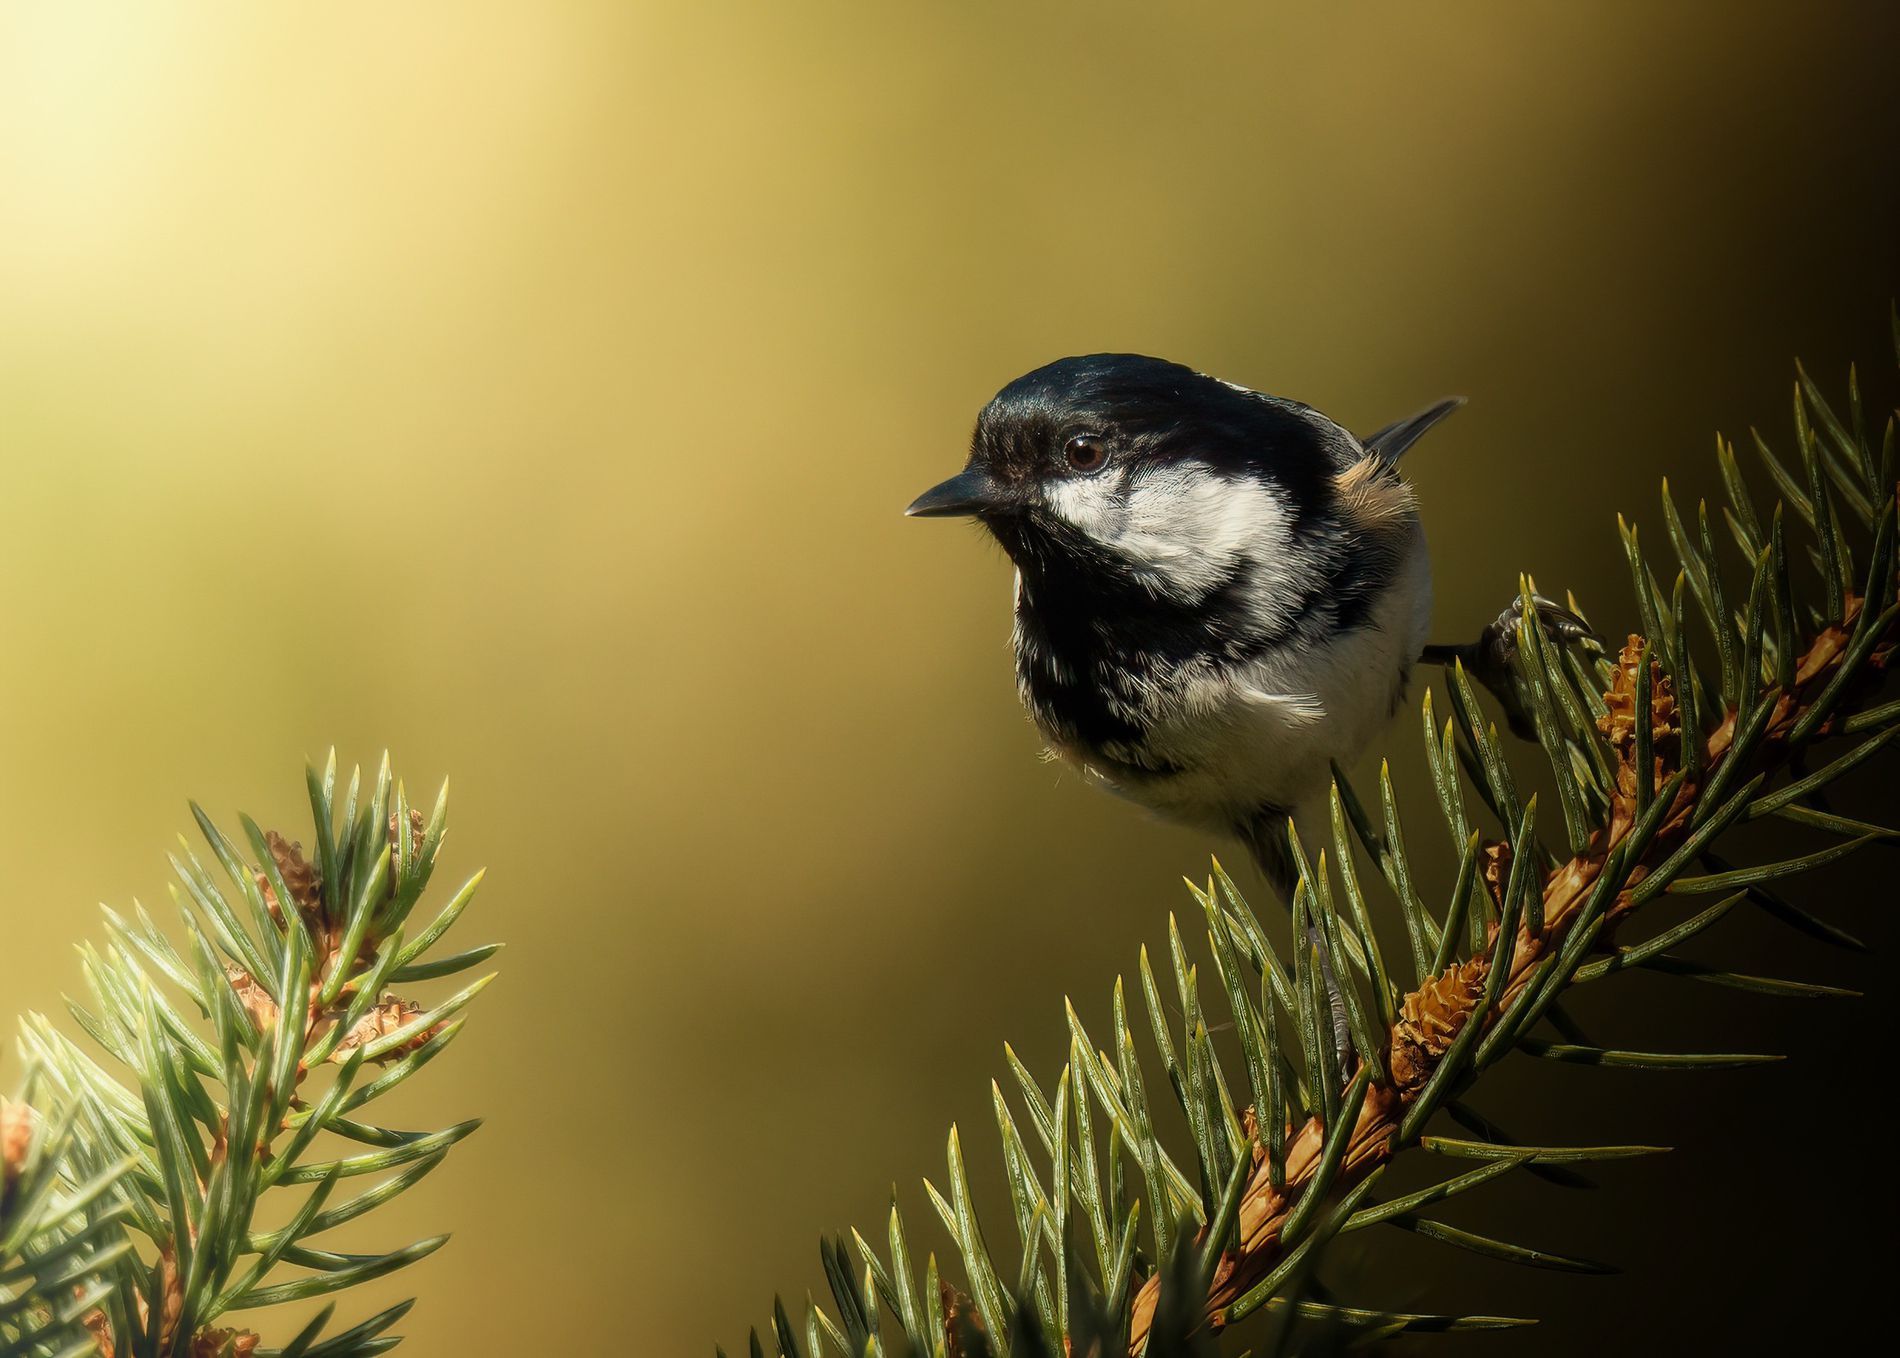
Coal tit bird
A Coal tit bird standing on a plant while looking to the left side with blurry background in daylight
Photo captured by close-up zoom in view of A Coal tit bird with A black and white color palette while standing on a green color palette plant with blurry background with a black and yellow color palette. it shows the beauty of the wild.
Labels: Plant, Tree, Conifer, Animal, Bird, Finch, Fir, Jay, Beak, Sparrow, Wren, Spruce, Anthus, Pine, Swallow, Coal Tit, Blurry Background
Camera: SONY ILCE-6400
Lens: E 150-500mm F5-6.7 A057
Aperture: F7.1
Exposure: 1/1000 sec
ISO: 500
Focal length: 500